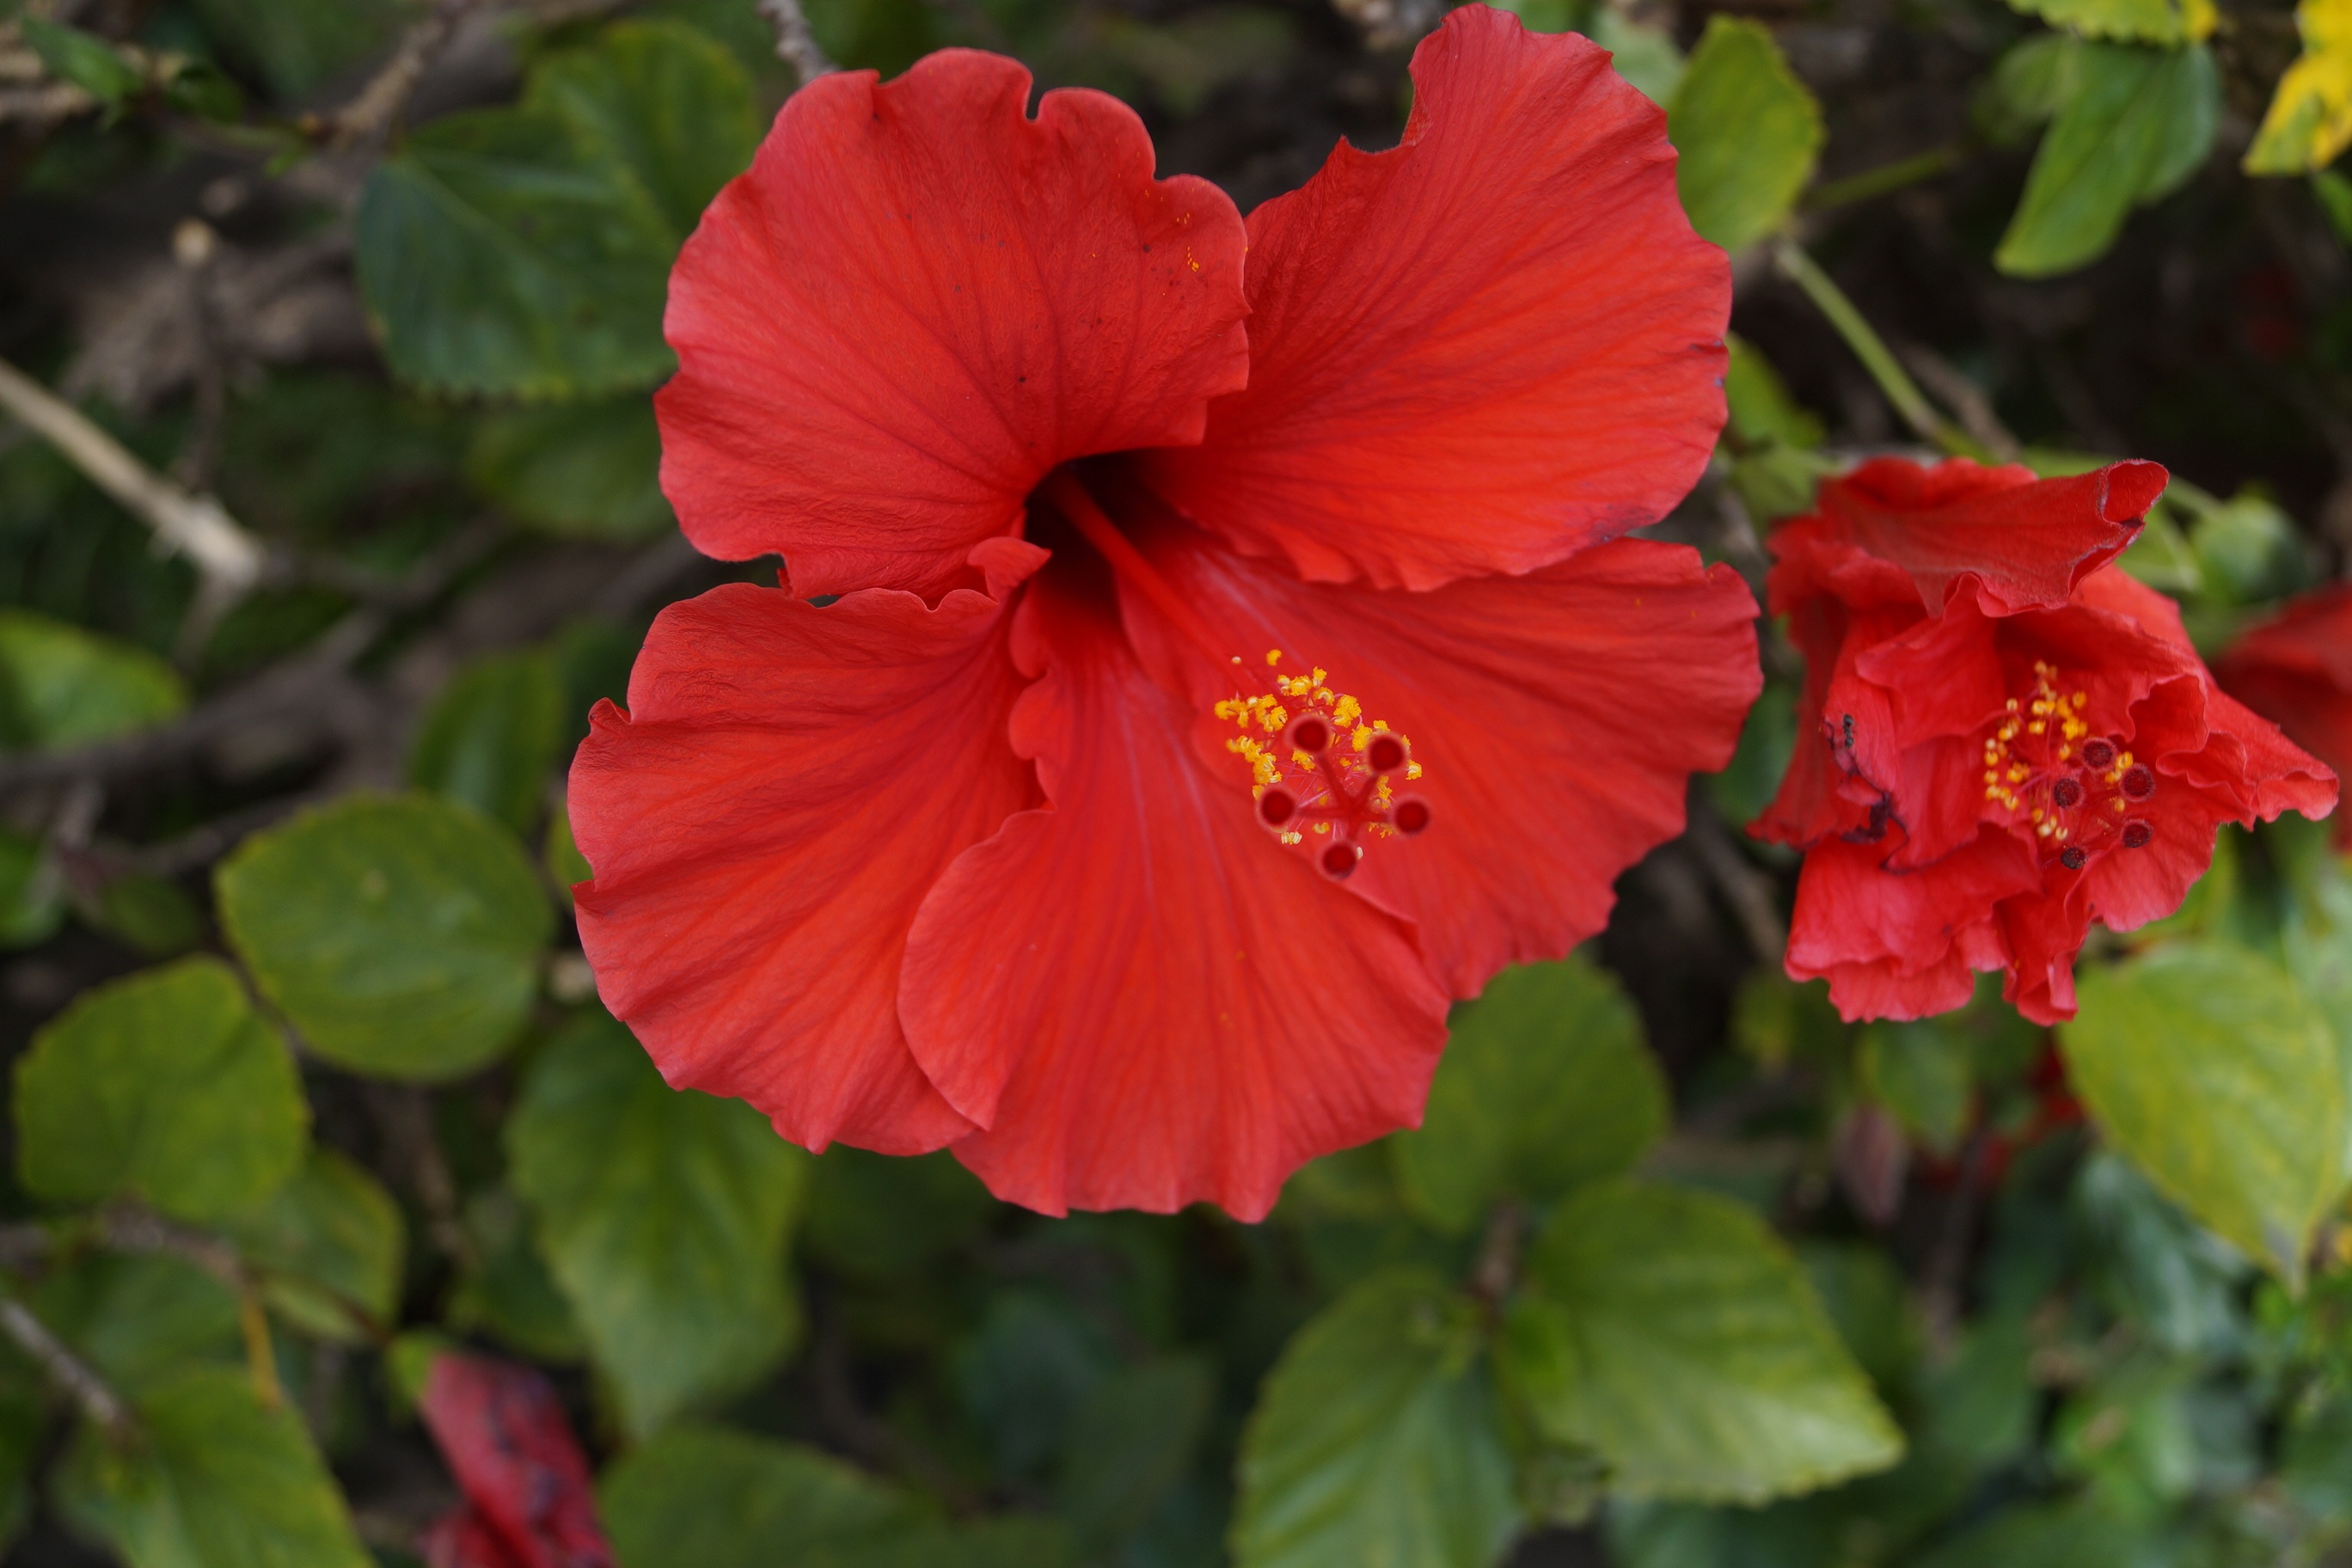
nature, plant, leaf, flower, petal, red, botany, garden, flora, flowers, hibiscus, malvales, red hibiscus, flowering plant, chinese hibiscus, annual plant, land plant, mallow family